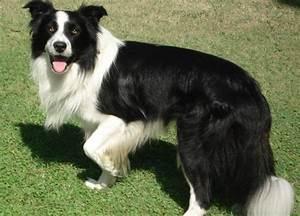
dog